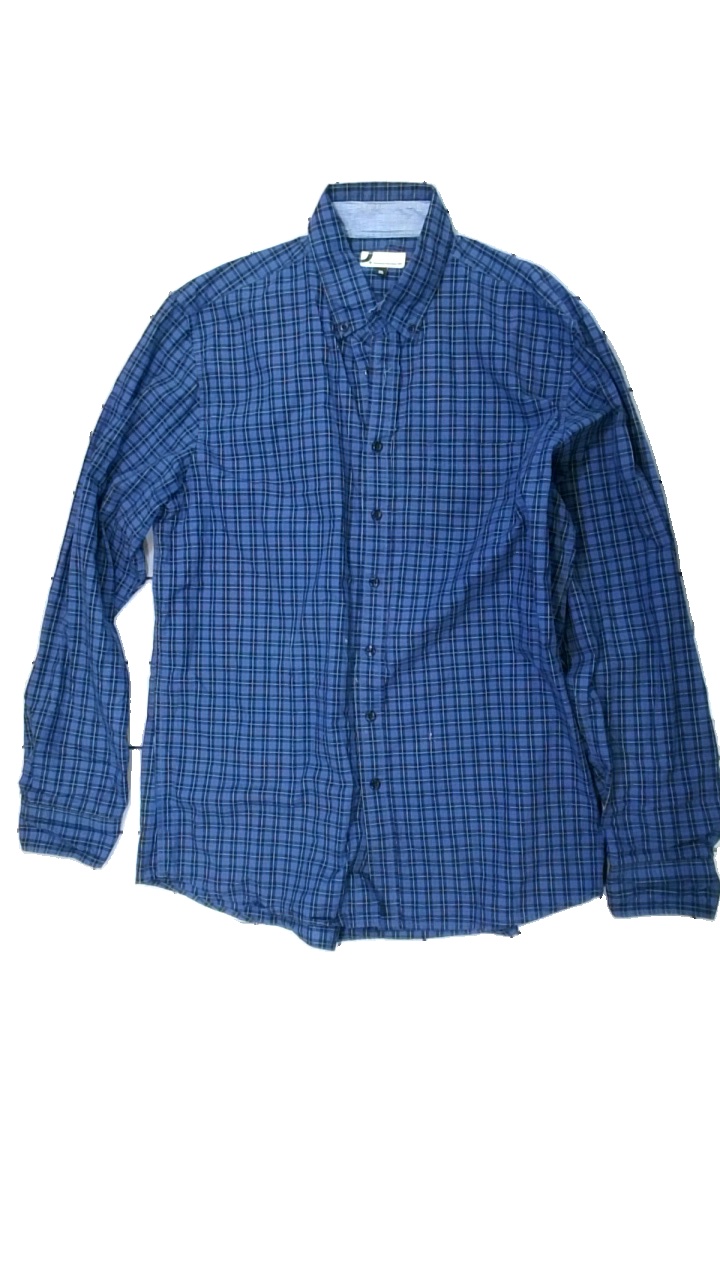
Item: Shirt (Men)
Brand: Dressman
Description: rutig skorta med fläckar fram och gul krage
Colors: Blue, White, Red, Multicolor
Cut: Regular
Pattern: Checkered print
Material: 100% cotton
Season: All
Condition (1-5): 2
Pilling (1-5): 5
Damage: fläckar
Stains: Major
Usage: Export
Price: <50